Scarisbrick

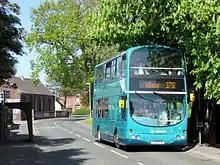
375 bus service from Southport to Wigan, operated by Arriva North West

Scarisbrick is on the A570 road, which runs northwest through it between Ormskirk and Southport for . The A5147 road, which runs north from Maghull through Halsall, terminates at its junction with the A570 at Scarisbrick. There are also two B roads, the B5242 which leads towards Burscough, and the B5243 which provides an alternative route into Southport. The nearest motorway links are junction 3 of the M58, to the southeast at Bickerstaffe, and junction 27 of the M6, east at Wrightington.